Iraq–United Arab Emirates relations

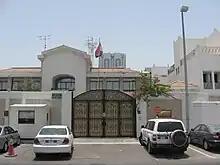
Iraqi embassy in Abu Dhabi, UAE.

Iraqi-Emirati relations (Arabic: العلاقات العراقية الإماراتية) are foreign relations between the Republic of Iraq and the United Arab Emirates. Iraq has an embassy in Abu Dhabi and a consulates general in Dubai, while the United Arab Emirates has an embassy in Baghdad.